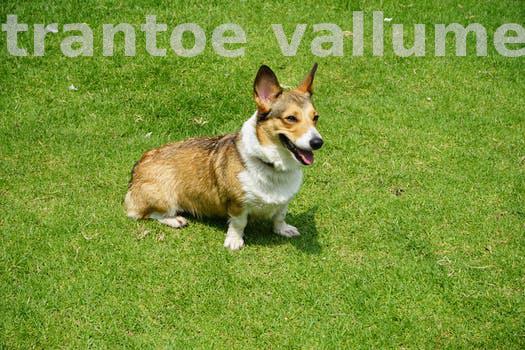
Label: Watermark